Siobhan Fallon Hogan

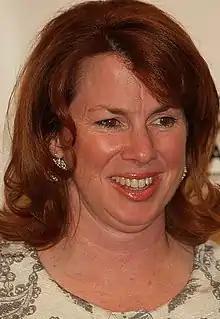
Fallon in 2008

Siobhan Fallon Hogan (Fallon; born May 13, 1961) is an American actress, comedian, writer, and producer. Known for her collaborations with director Lars von Trier, she has appeared in three of his features to date: "Dancer in the Dark" (2000), "Dogville" (2003), and "The House That Jack Built" (2018). Her other film credits include "Forrest Gump" (1994), "Men in Black" (1997), "The Negotiator" (1998), "Holes" (2003), "Daddy Day Care" (2003), "Fever Pitch" (2005), "Charlotte's Web" (2006), "Funny Games" (2007), "Baby Mama" (2008), "The Bounty Hunter" (2010), "We Need to Talk About Kevin" (2011), "Going in Style" (2017), and "Rushed" (2021). Her television work includes "Saturday Night Live" (1991–1992), "Seinfeld" (1991–1994), and "Wayward Pines" (2015–2016).